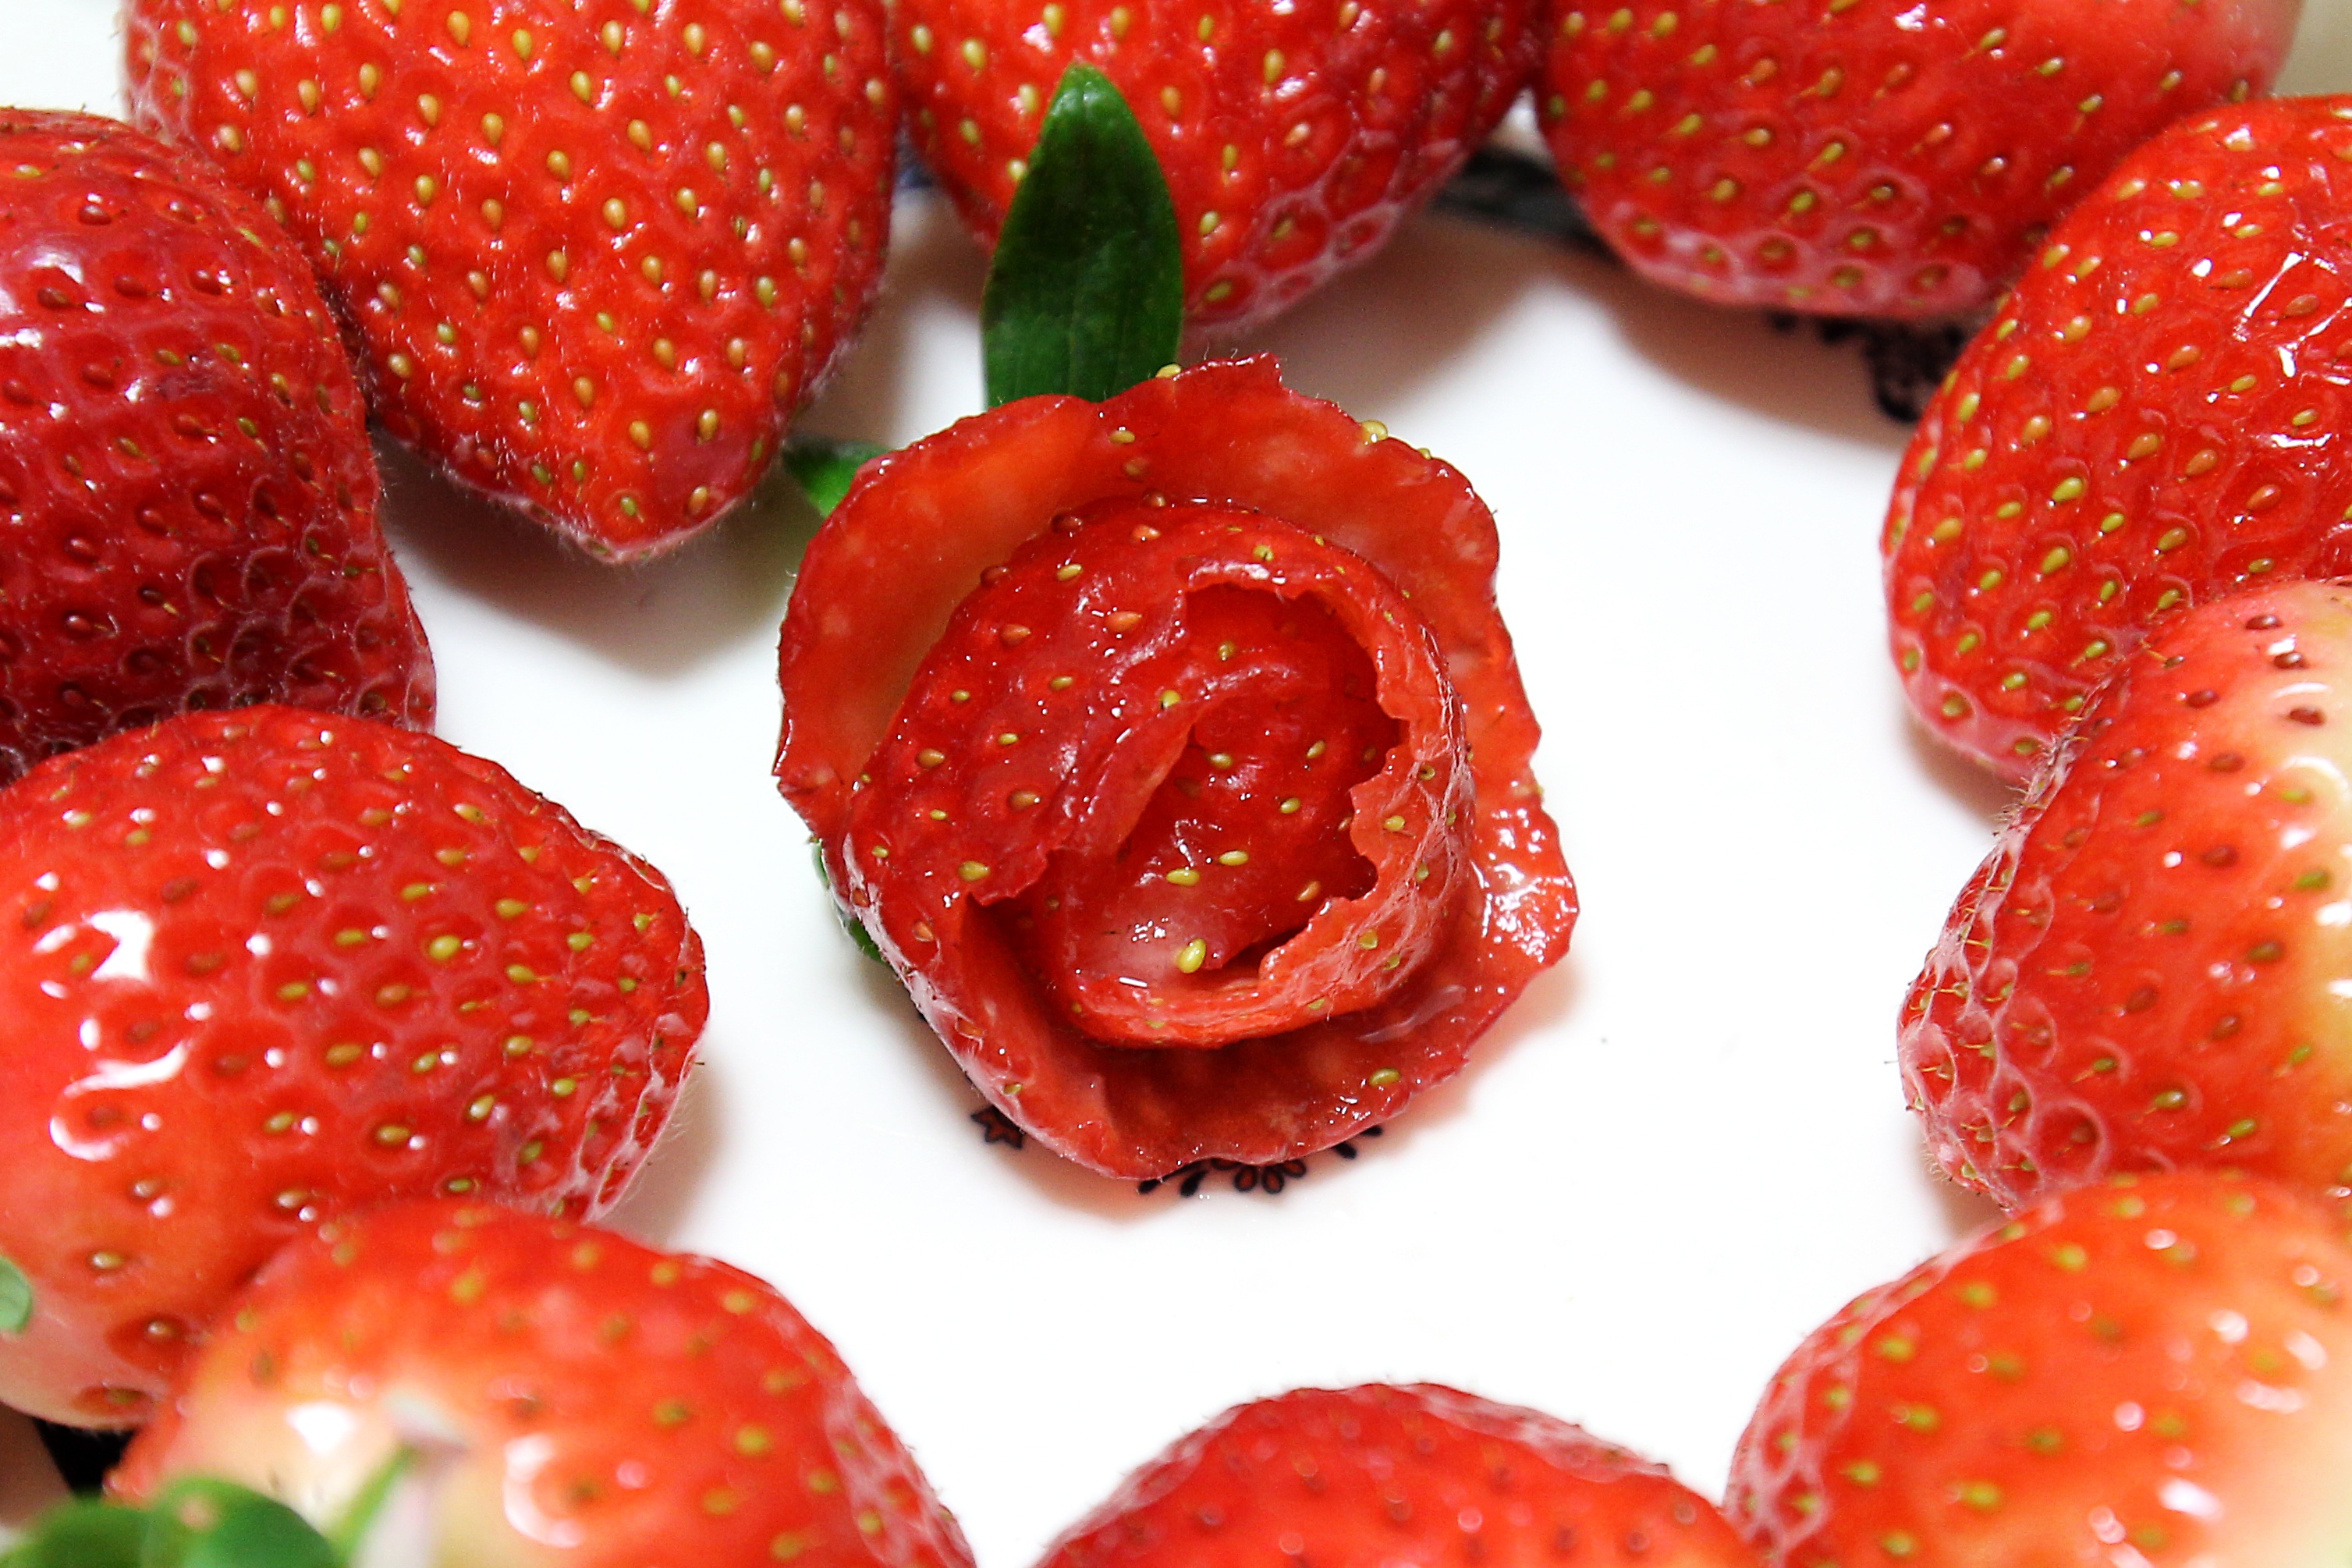
plant, raspberry, fruit, berry, sweet, ripe, food, red, produce, fresh, juicy, healthy, delicious, strawberry, eating, nutrition, tasty, strawberries, frutti di bosco